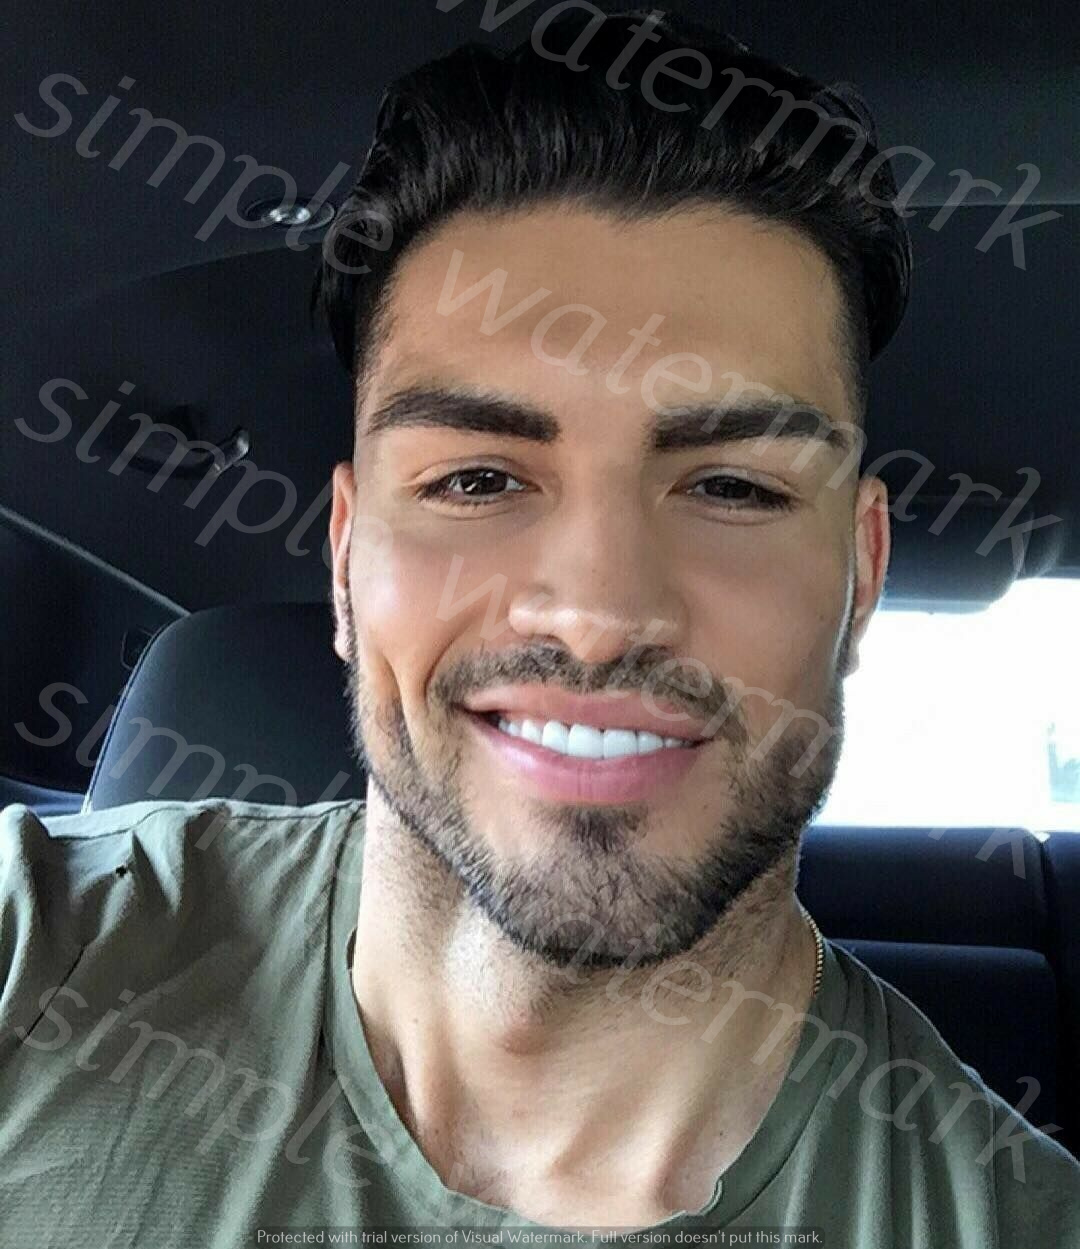
Label: Watermark